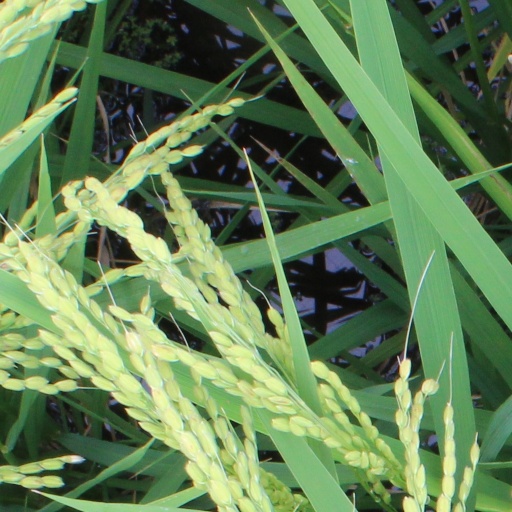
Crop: rice